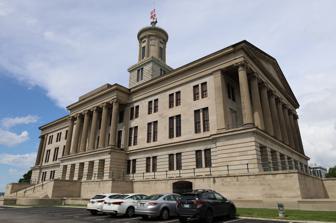
Building: Tennessee State Capitol
Country: United States of America
Year built: 1859
State capitol building of the U.S. state of Tennessee United States historic place Tennessee State Capitol U.S. National Register of Historic Places U.S. National Historic Landmark Tennessee State Capitol in 2022 Show map of Tennessee Show map of the United States Location Capitol Hill Nashville, Tennessee Coordinates 36°9′57″N 86°47′3″W / 36.16583°N 86.78417°W / 36.16583; -86.78417 Area 4.9 acres (2.0 ha) Built 1845-1859 Architect William Strickland (1788-1854) Architectural style Greek Revival style NRHP reference No. 70000894 Significant dates Added to NRHP July 8, 1970 ; 54 years ago ( July 8, 1970 ) Designated NHL November 11, 1971 ; 53 years ago ( November 11, 1971 ) The Tennessee State Capitol , located in Nashville, Tennessee , is the seat of government for the U.S. state of Tennessee . It serves as the home of both houses of the Tennessee General Assembly –the Tennessee House of Representatives and the Tennessee Senate –and also contains the governor 's office. Designed by architect William Strickland (1788–1854) of Philadelphia and Nashville, it was built between 1845 and 1859 and is one of Nashville's most prominent examples of Greek Revival architecture . The building, one of 12 state capitols that does not have a dome, was added to the National Register of Historic Places in 1970 and named a National Historic Landmark in 1971. The tomb of James K. Polk , the 11th president of the United States , is on the capitol grounds. Description The Tennessee State Capitol sits atop Capitol Hill, the highest point in Downtown Nashville. It is surrounded by a number of state government buildings, including the Tennessee Supreme Court building for the Middle Tennessee Grand Division . Directly south of the capitol is Legislative Plaza, a public plaza located between a number of state office buildings. North of the capitol is Bicentennial Capitol Mall State Park , a large public park that traces the state's history and geographic features. The Tennessee State Capitol is modeled after an Ionic temple, incorporating Greek Revival architecture, and is composed of limestone quarried from nearby. It measures 112 by 239 ft (34 by 73 m), and is approximately 206.6 ft (63.0 m) tall. The north and south porticoes each contain eight Ionic columns, and the east and west porticoes, which do not span the entire length of the structure, contain six. All of the columns are capped by entablatures . On top of the roof is a 42 ft (13 m) tall round tower, modeled after the Choragic Monument of Lysicrates , that sits on a square pedestal -like structure. The tower contains eight Cornithian columns. The tower is topped by a 37 ft (11 m) tall cupola and finial , which in turn is topped by a flag pole. The building contains three stories. The first floor contains the office of the Governor and other state officials, including cabinet members. The House and Senate chambers are found on the second floor, as well as a room which housed the Tennessee State Library and Archives until 1953. History Background and planning When Tennessee was admitted to the Union on June 1, 1796, as the 16th state, Knoxville was its first capital. Over the next thirty years, the seat of government alternated between Kingston, Nashville, Knoxville, and Murfreesboro, before being moved to Nashville in 1826. The 1835 state constitution mandated that the General Assembly choose a permanent capital. In 1843, Nashville was chosen as the capital. On October 7, 1843, the Tennessee General Assembly declared Nashville as the state's permanent capital, and planning for a statehouse began shortly thereafter. The prominent hill on which the capitol would be constructed became known initially as Cedar Knob, and later Campbell's Hill after Judge G. W. Campbell, who owned it at the time. It was previously occupied by the Holy Rosary Cathedral, a cathedral which was the first Roman Catholic church in Nashville. The property had been purchased by the city of Nashville for $30,000, and was conveyed to the state government for $1. Design and construction Tennessee State Capitol during the Civil War.  Photo by George N. Barnard . The State Capitol was designed by renowned Philadelphia architect William Strickland , who modeled it after a Greek Ionic temple. The prominent lantern structure located above the roof line of the Tennessee state capitol is a design based upon the Choragic Monument of Lysicrates in Athens that honors the Greek god Dionysus doing battle with Tyrrhenian pirates. The cornerstone of the Tennessee state capitol was itself laid on July 4, 1845 and the building was completed fourteen years later in 1859. Its final cost was approximately $900,000 (equivalent to $30,520,000 in 2023). View from the capitol ca. 1865 The American Society of Civil Engineers has designated the building as a National Historic Civil Engineering Landmark in recognition of its innovative construction, which made unusually extensive use of stone and was an early example of the use of structural iron. Both the interior and exterior are built with limestone from a quarry about 1-mile (1.6 km) from the site. Some interior columns were built from single pieces of stone, requiring massive wooden derricks to hoist them into place. Wrought iron , instead of wood, was used for the roof trusses to reduce the building's vulnerability to fire. Tennessee State Capitol depicted on an 1864 Confederate $20 banknote Commercial, convict , and slave labor were used in the project. Fifteen enslaved Black men worked on carving the Capitol's limestone cellar from 1845 to 1847; Nashville stonemason A.G. Payne was paid $18 a month for their labor. It is believed to be "the most significant project where the [Tennessee] state government rented slave labor". Strickland died five years before the building's completion and was entombed in its northeast wall. His son, F. W. Strickland, supervised completion of the structure. William Strickland also designed the St. Mary's Cathedral (located along the base of the capitol hill), as well as Downtown Presbyterian church located just a few blocks away from the state capitol. Tennessee State Capitol Samuel Dold Morgan (1798–1880), chairman of the State Building Commission overseeing the construction of the Tennessee State Capitol, is entombed in the southeast corner near the south entrance. Monuments Monuments on the Capitol grounds include statues of two of the three Tennessee residents who served as President of the United States : Andrew Jackson is represented by Andrew Jackson by Clark Mills , and Andrew Johnson by a statue by sculptor Jim Gray. The second President from Tennessee, James K. Polk , is buried in a tomb on the grounds, together with his wife, Sarah Childress Polk . Other monuments on the grounds include the Sgt. Alvin C. York Memorial by Felix de Weldon , the Tennessee Holocaust Commission Memorial, the Sam Davis Memorial at the southwest corner of the Capitol grounds, and the Memorial to Africans during the Middle Passage at the southwest corner of Capitol grounds. The Charles Warterfield Reliquary is a group of broken limestone columns and fragments removed and saved from the State Capitol during the mid-1950s restoration, located near the northern belvedere on Capitol Drive. In 1957, the Capitol building was struck by an F2 tornado. On May 30, 2020, the Sen. Edward Ward Carmack Memorial located above the Motlow Tunnel near the south entrance was toppled by protestors during a demonstration in response to the police murder of George Floyd . During the Nashville Autonomous Zone the area near where the statue stood has been unofficially claimed by protesters as "Ida B. Wells Plaza", after the anti-lynching advocate whose death had been advocated by Carmack. The building housed a bust of Nathan Bedford Forrest between 1978 and 2021. This bust resulted from legislation introduced by Democratic state senator and Sons of Confederate Veterans member Douglas Henry in 1973, and its presence was controversial since its dedication. Legislation was proposed in 2017 towards moving it to the Tennessee State Museum . The Tennessee Historical Commission voted 25-1 on March 9, 2021, to move the bust to a museum as soon as possible. The bust was removed on July 23, 2021, and was relocated to the Tennessee State Museum three days later. Night time view of the Capitol Andrew Jackson Statue located on the grounds of the Tennessee State Capitol Tomb of James K. Polk located on the grounds of the Tennessee State Capitol Senate chamber in 2022 House chamber in 2022 Old Supreme Court Chamber in 2022 Library in 2022 Second floor corridor in 2022 See also List of Tennessee General Assemblies List of National Historic Landmarks in Tennessee List of burial places of presidents and vice presidents of the United States National Register of Historic Places listings in Davidson County, Tennessee References Bibliography Hinton, Kem (December 31, 2022). Tennessee's Bicentennial Mall . Franklin, Tennessee: Grandin Hood Publishers. ISBN 978-1733930499 – via Google Books. Dardis, George (1854). Description of the State Capitol of Tennessee . Nashville: B. R. M'Kennie & Company – via Google Books. Citations